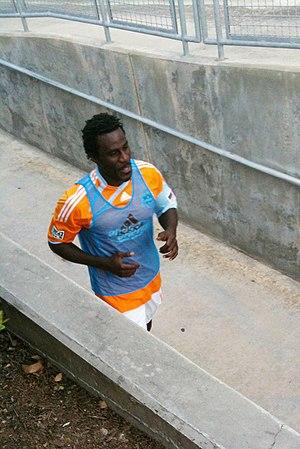
Ade Akinbiyi, de son vrai nom Adeola Peter Oluwatoyin Akinbiyi est un footballeur nigérian.